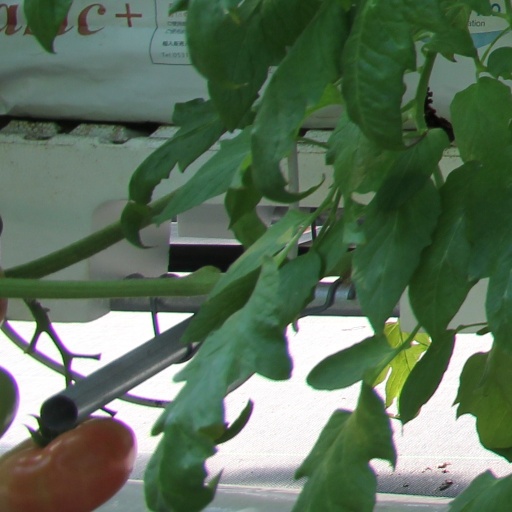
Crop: tomato